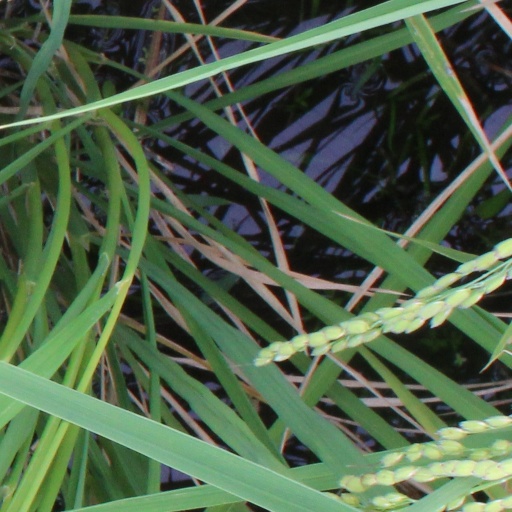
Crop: rice